René de Voyer de Paulmy d'Argenson

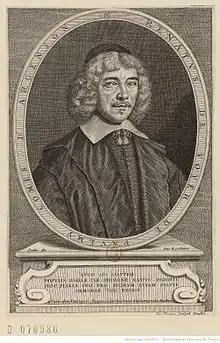
Portrait of René de Voyer

René de Voyer was the grandson of René de Voyer, seigneur de Paulmy et de la Roche de Gennes, and Jeanne Gueffault, dame d'Argenson. His father, Pierre, was the head of the comtes d'Argenson branch of the family. He was born on 21 November 1596.